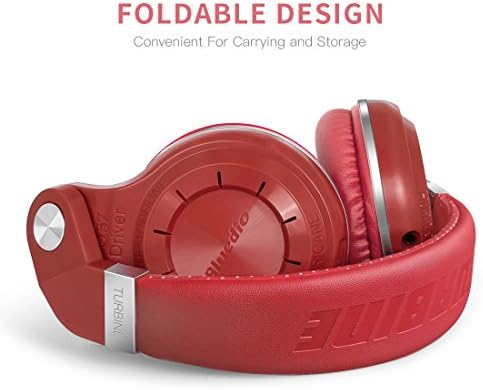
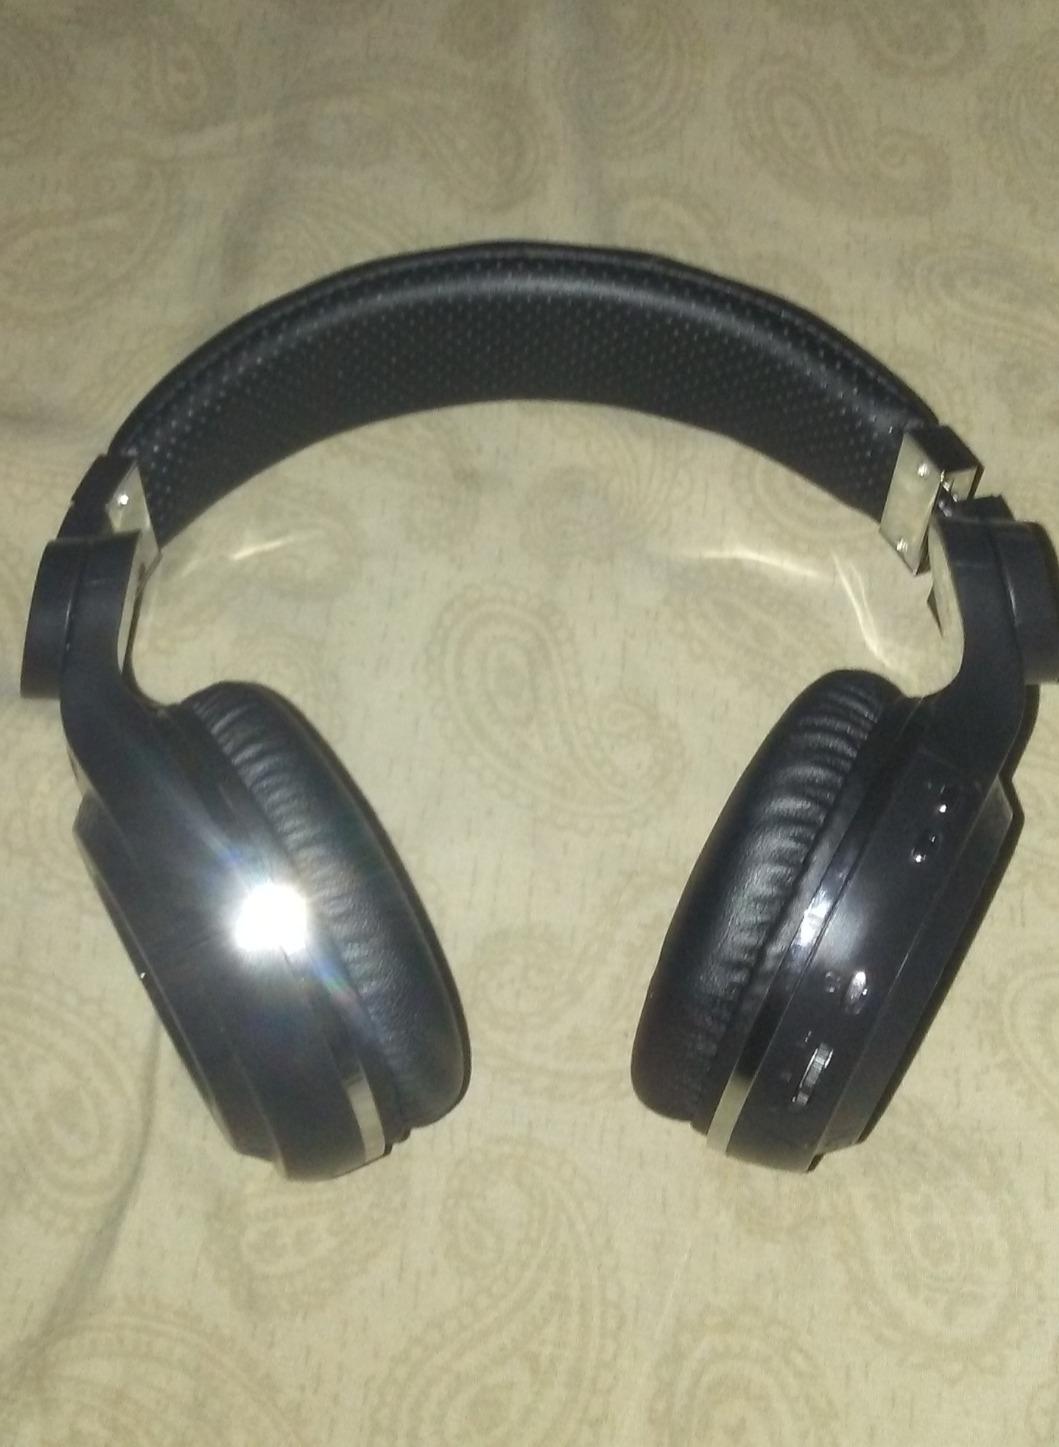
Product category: headphones
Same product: no